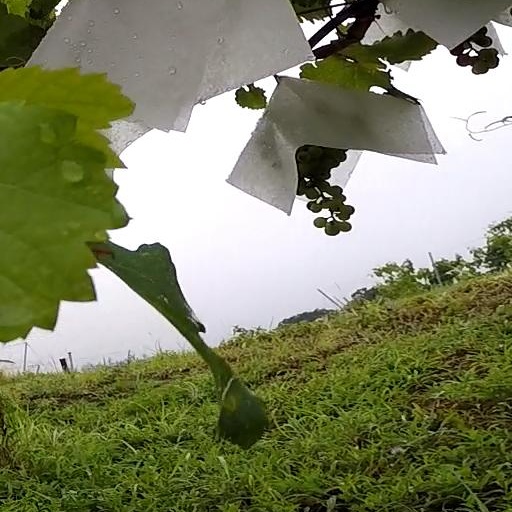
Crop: grape